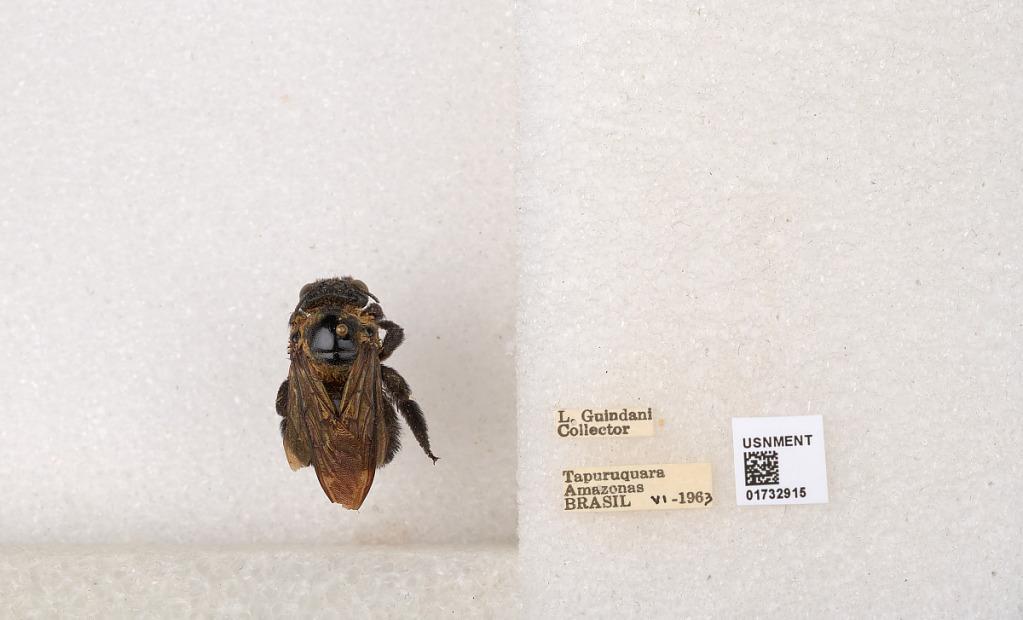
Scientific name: Xylocopa (Neoxylocopa) aurulenta (Fabricius)
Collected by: L. Guindani
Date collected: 1963-6-1
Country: Brazil
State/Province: Amazonas
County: Santa Isabel do Rio Negro
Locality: Tapuruquara
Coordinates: -0.41389, -65.0192